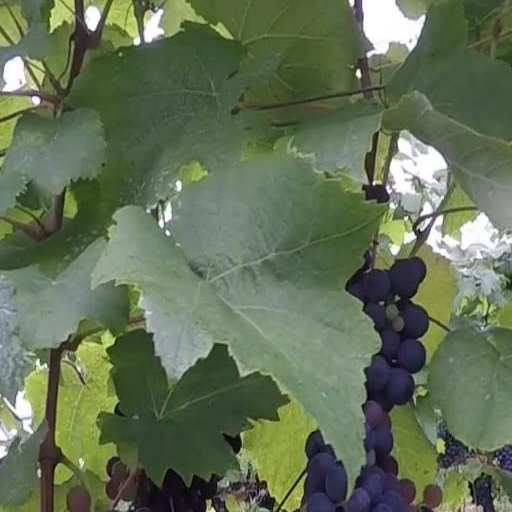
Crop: grape